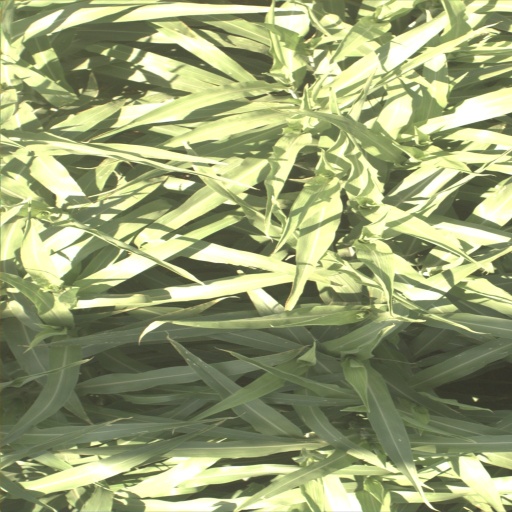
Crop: sorghum